Miracle of Flight

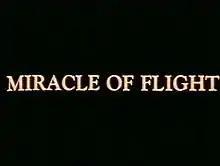

Miracle of Flight is a 1974 British animated short comedy film written and directed by Terry Gilliam.